Chu Ci

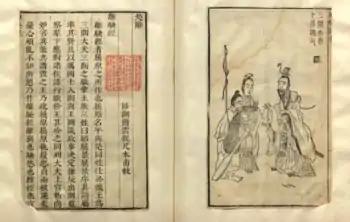
Two pages of "Encountering Sorrow", from a 1645 copy of the "Chu Ci", illustrated by Xiao Yuncong, showing the poem "Encountering Sorrow", with the character 經 ("jing"), appended as a status reference to the Chinese Classics.

The name "Qu Yuan" does not occur in any text prior to the Han dynasty (202 BCAD220). According to common tradition, Qu Yuan was an administrative official in the court of King Huai of Chu (r. 328–299 BC) who advocated forming an alliance with the other states against the increasingly dominant power of the Qin kingdom, during the Warring States period; however, his advice was not taken and he was slandered by other officials in court: seeing the corruption of his colleagues and the inability of his king to appreciate his true worth, Qu Yuan went into exile and then finally committed suicide by wading into the Miluo River with a heavy rock, when Qin general Bo Qi sacked the Chu capital Ying in 278 BC, forcing the royal court to relocate with considerable loss of territory. It is also traditionally said that it is in remembrance of the circumstances of Qu Yuan's death that the annual Dragon boat races are held.